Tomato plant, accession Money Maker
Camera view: bottom (45 deg); turntable rotation: 0 degrees
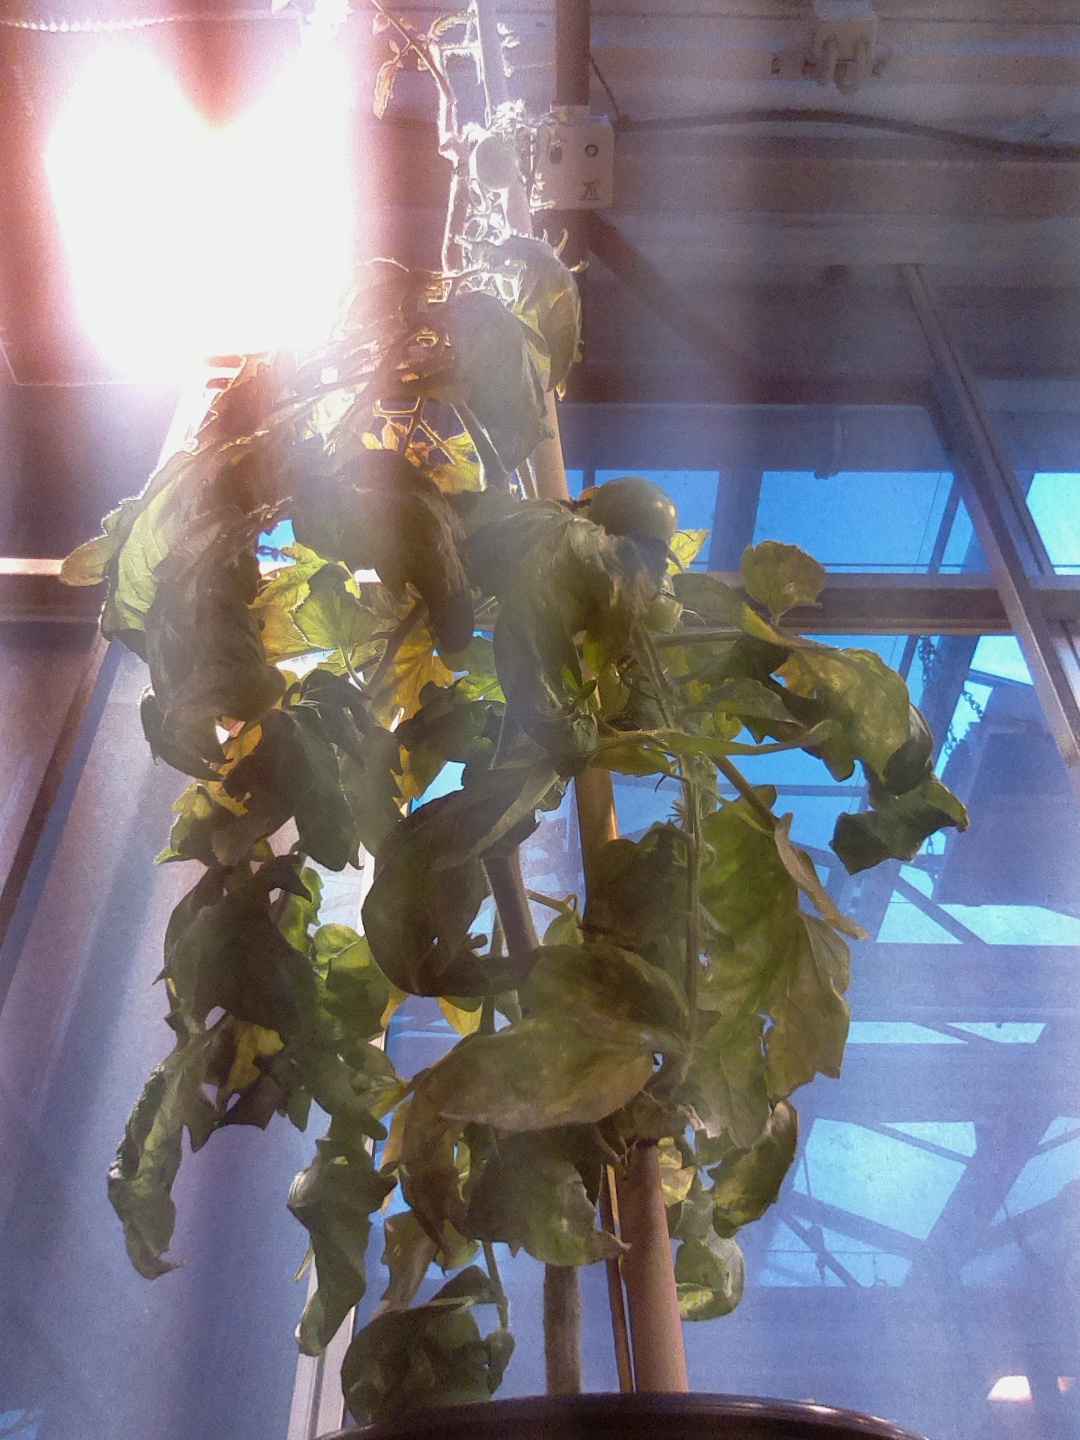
BBCH growth stage 77: 70%-80% of final fruit size